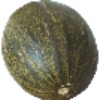
Label: Melon Piel de Sapo 1